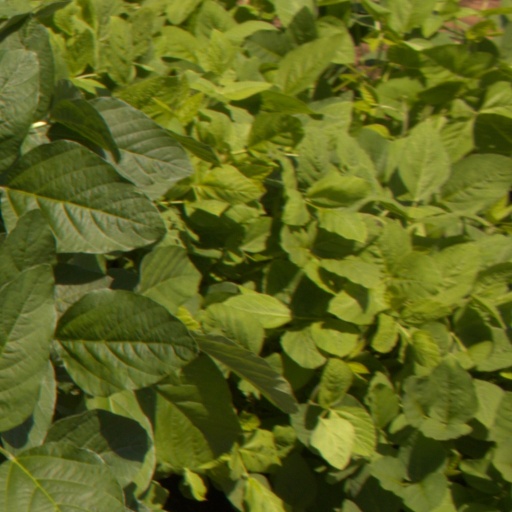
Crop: soybean